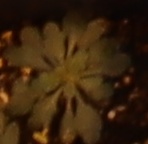
Label: Horseweed